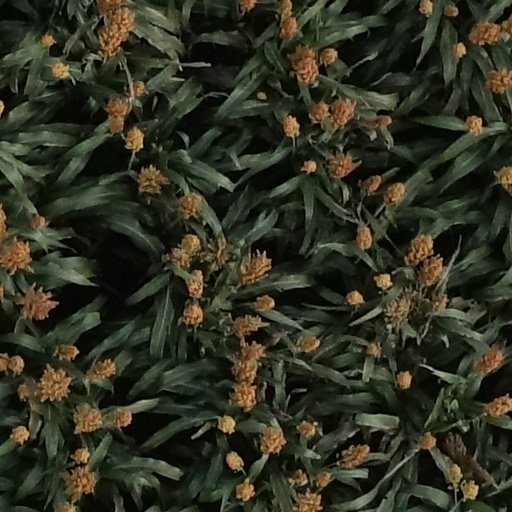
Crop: sorghum